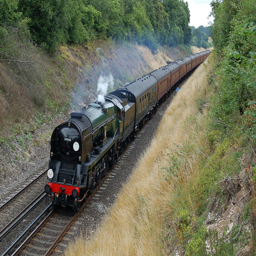
A train traveling through a rural countryside with trees.
A train running on tracks in a valley.
a very long train on a old train track
A lone train is traveling down the train tracks
A vintage train makes its way through a valley.